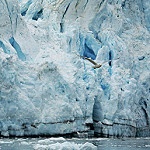
Scene: Outdoor